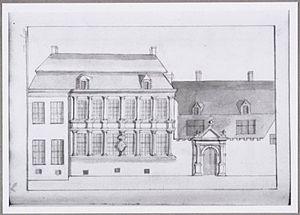
Jean De Witte, en latin Johannes Albus, né à Bruges le 6 août 1475 et y décédé le 15 août 1540, est un prêtre dominicain des Pays-Bas méridionaux et humaniste. Il fut le premier évêque de Cuba, d'abord de Baracoa ensuite de Santiago de Cuba, de 1517 à 1525.